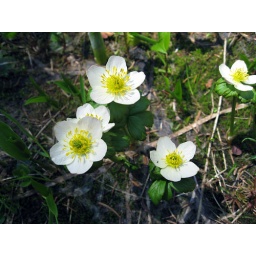
Seen in mountain forest above Pemberton, BC, Canada, near Owl Creek.